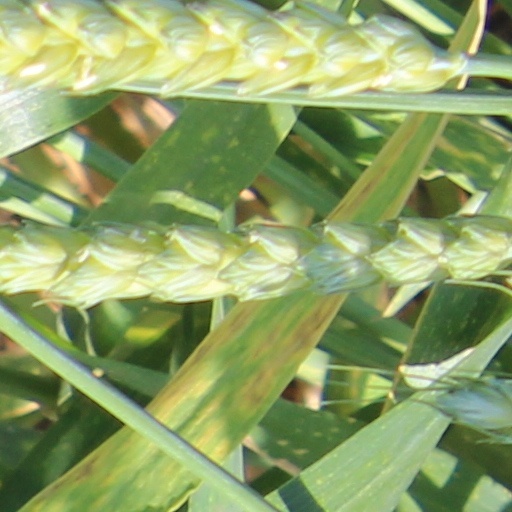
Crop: wheat